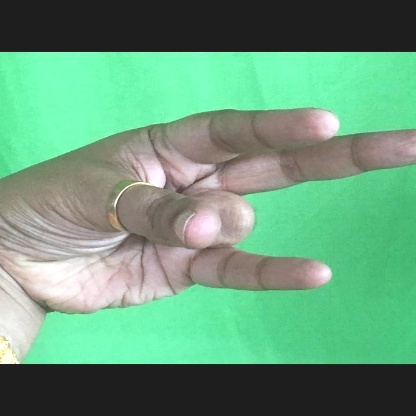
Mudra: Kangulam